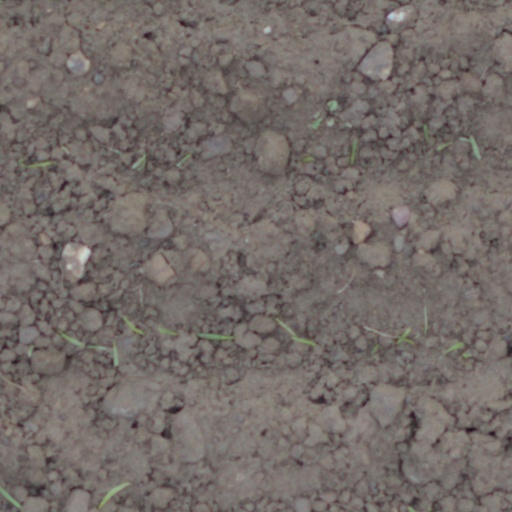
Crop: wheat